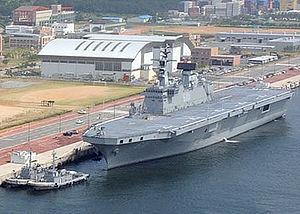
Voici la liste des porte-avions, porte-aéronefs et porte-hélicoptères construits dans le monde et classés par pays.